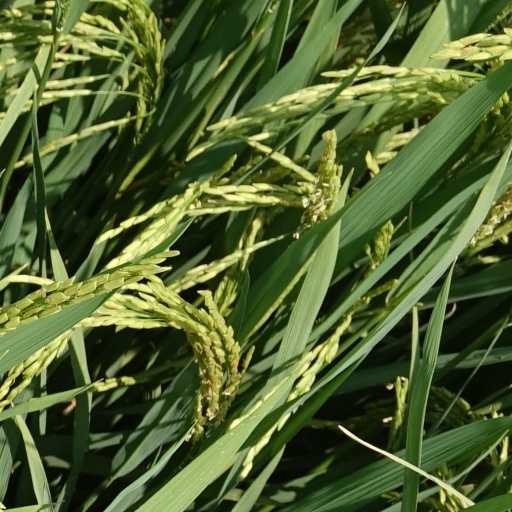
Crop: rice